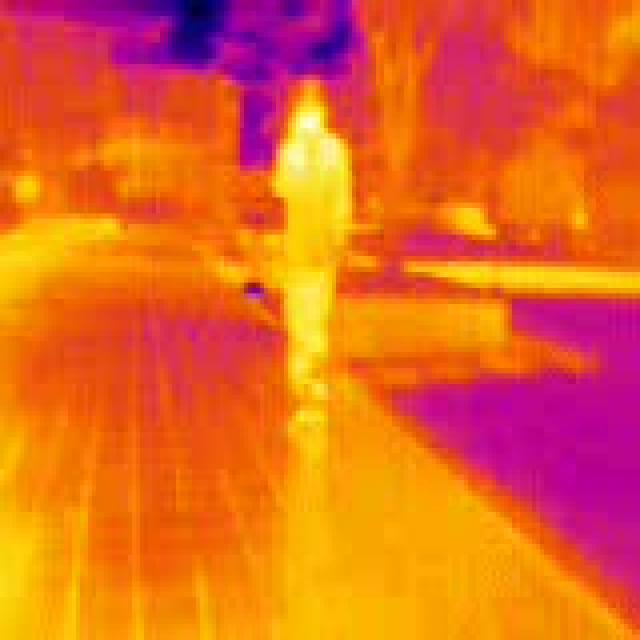
Detected objects:
label: person